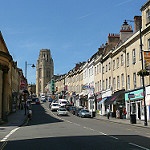
Label: non_damage_buildings_street